Axis powers

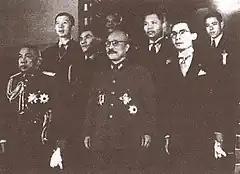
Phraya Phahon (far left), Thawan Thamrong (left) and Direk Jayanama (right) with Hideki Tōjō (center) in Tokyo 1942

Romania's military industry was small but versatile, able to copy and produce thousands of French, Soviet, German, British, and Czechoslovak weapons systems, as well as producing capable original products. The Romanian Navy also built sizable warships, such as the minelayer and the submarines and . Hundreds of originally-designed Romanian Air Force aircraft were also produced, such as the fighter IAR-80 and the light bomber IAR-37. The country had built armored fighting vehicles as well, most notably the Mareșal tank destroyer, that likely influenced the design of the German Hetzer. Romania had also been a major power in the oil industry since the 1800s. It was one of the largest producers in Europe and the Ploiești oil refineries provided about 30% of all Axis oil production. British historian Dennis Deletant has asserted that Romania's crucial contributions to the Axis war effort, including having the third largest Axis army in Europe and sustaining the German war effort through oil and other materiel, meant that it was "on a par with Italy as a principal ally of Germany and not in the category of a minor Axis satellite". Another British historian, Mark Axworthy, believes that Romania could even be considered to have had the second most important Axis army of Europe, even more so than that of Italy.